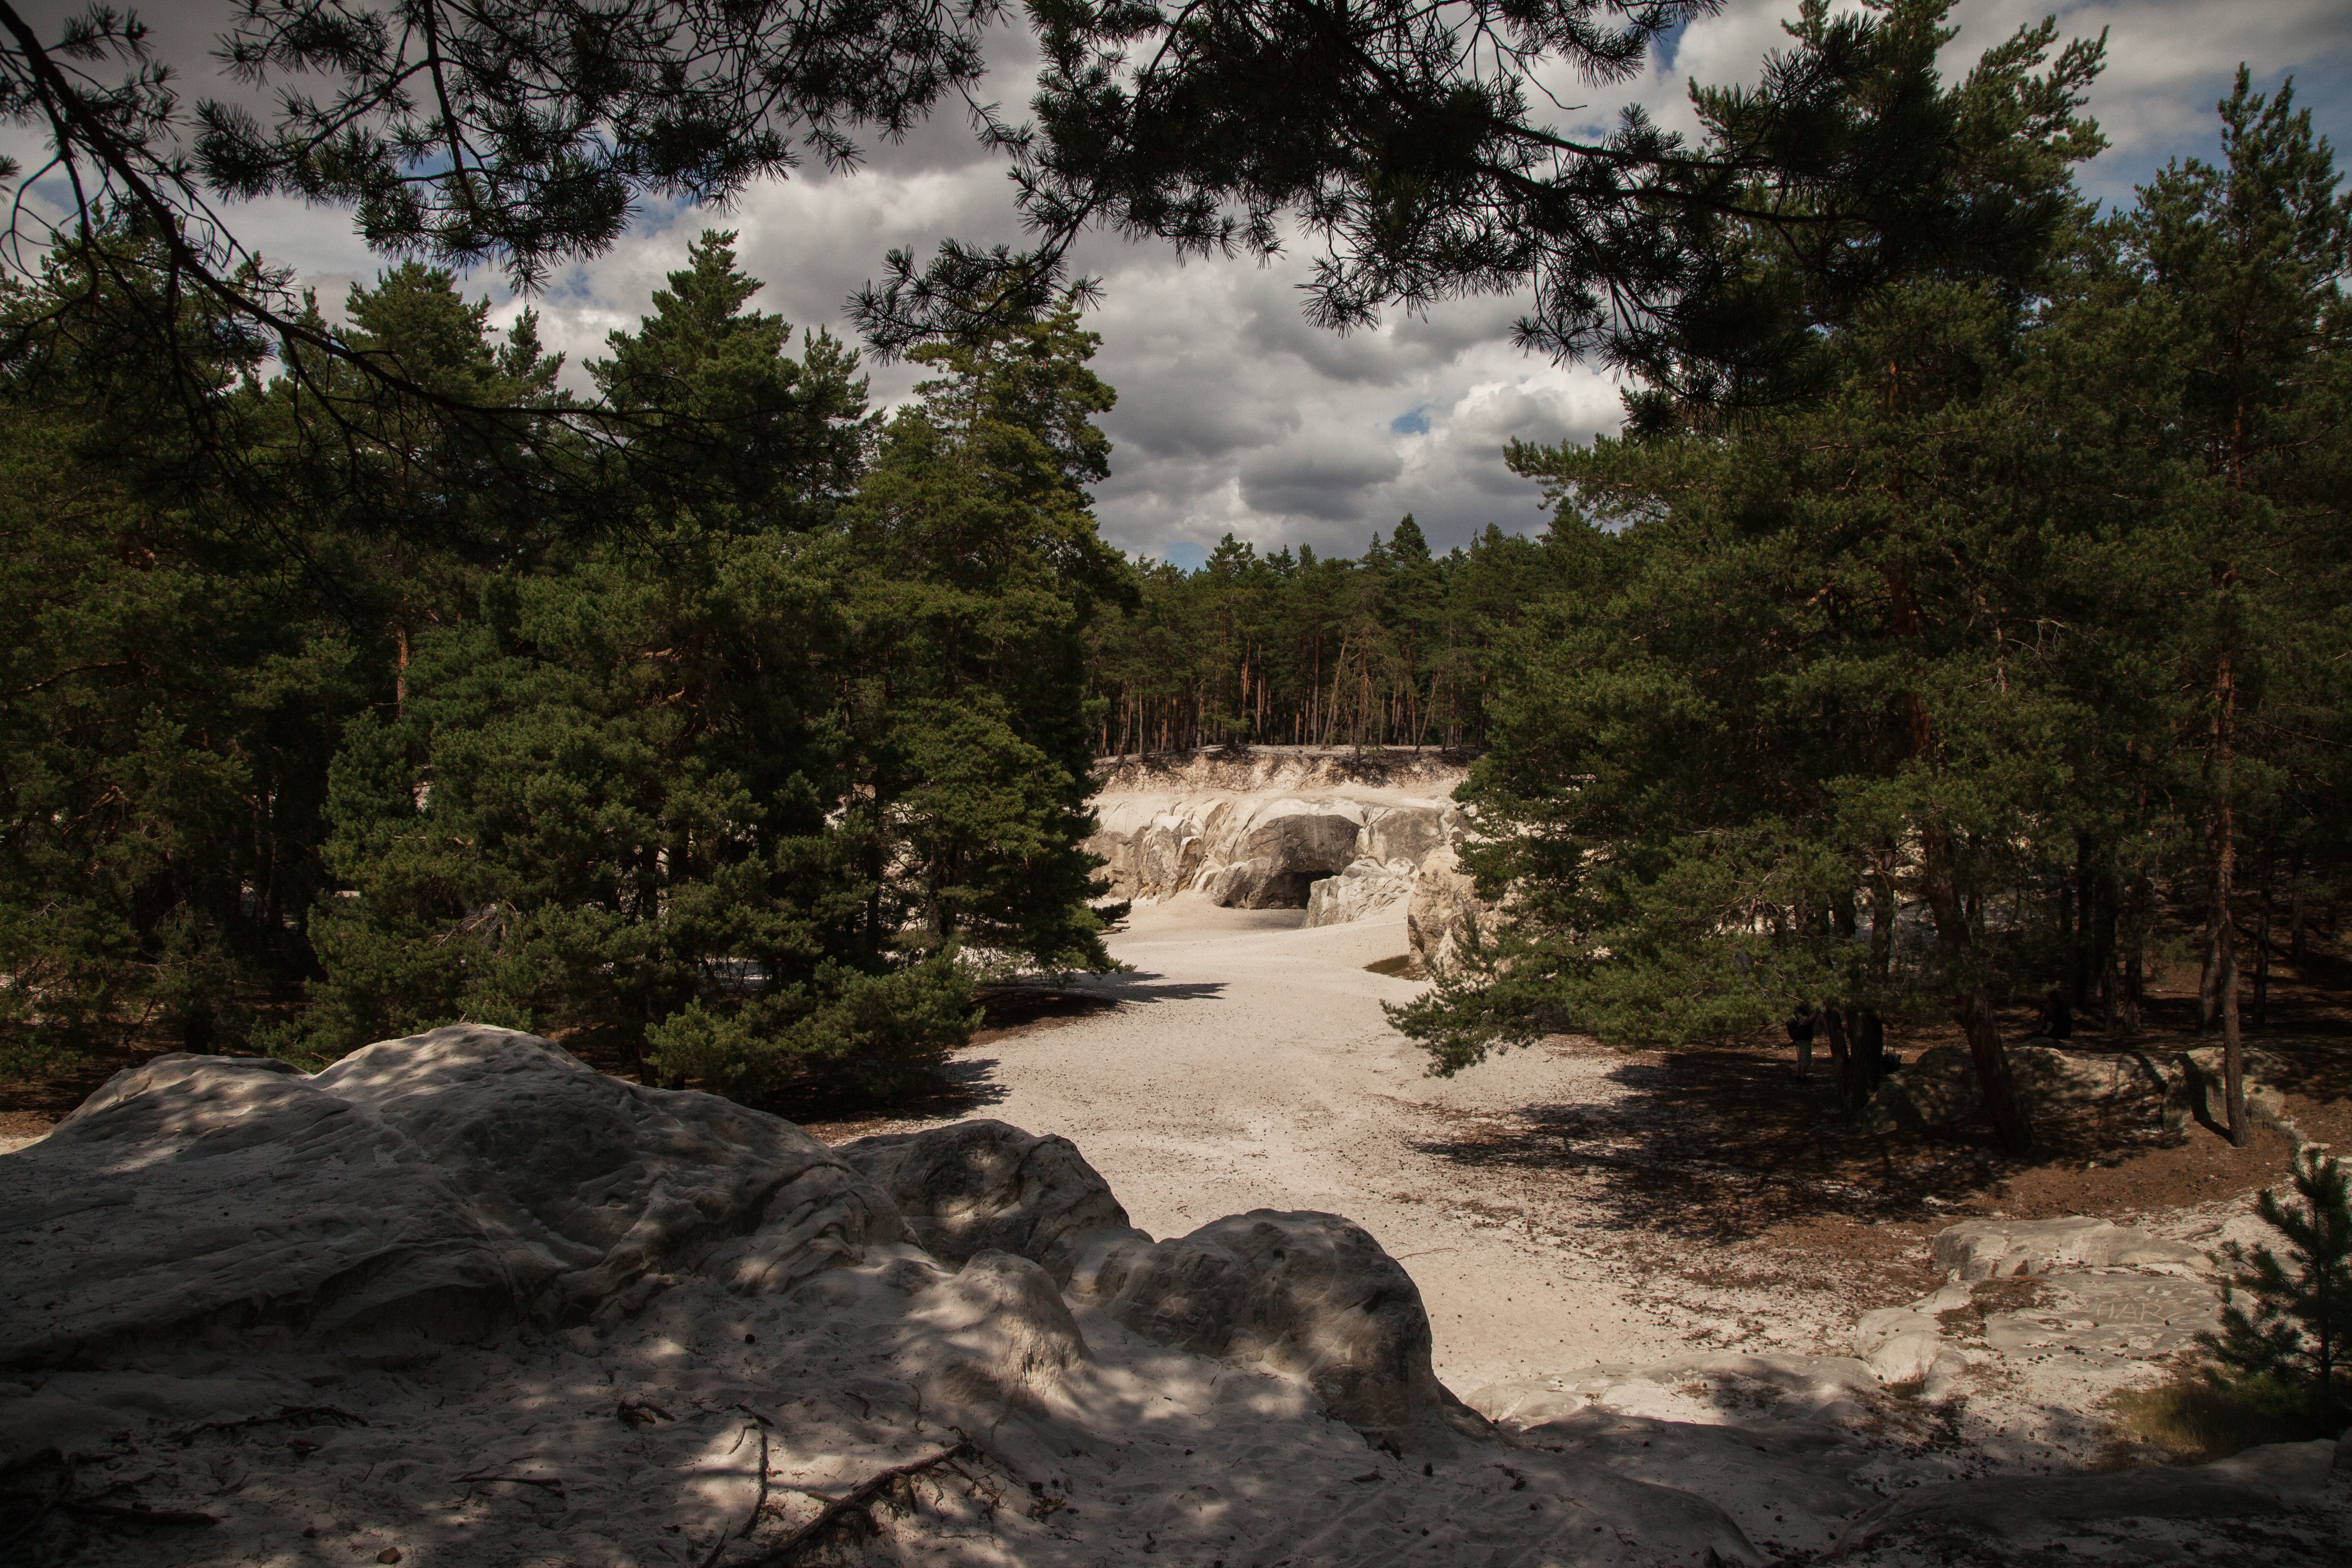
landscape, tree, water, nature, forest, rock, waterfall, wilderness, mountain, light, trail, lake, river, valley, summer, stream, jungle, shadow, rapid, national park, climb, july, germany, habitat, resin, water feature, blankenburg, sand stone, saxony anhalt, natural environment, sandstone caves